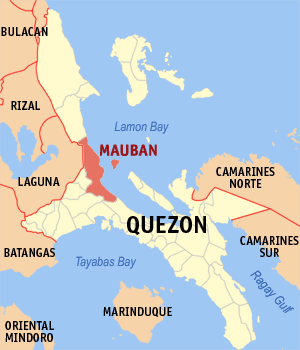
Mauban est une municipalité de la province de Quezon, aux Philippines.